Allosaurus

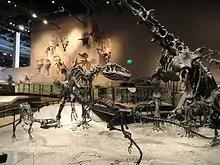
Skeletons at different growth stages on display, the Natural History Museum of Utah

"Allosaurus" is the eponymous member of the Allosauridae, a family that Marsh had named in 1878, one year after his description of "A. fragilis". Originally, Allosauridae contained just "Allosaurus" itself. Marsh named two additional allosaurids in 1879 – "Creosaurus" and "Labrosaurus" – but these were later found to be synonyms of "Allosaurus". In 1890, Karl Alfred von Zittel instead classified "Allosaurus" within the family Megalosauridae, while Marsh classified it within Dryptosauridae in 1895 and 1896. Most studies followed Zittel's classification within Megalosauridae until Madsen, in his 1976 monograph, argued that Megalosauridae has been used for any kind of carnivorous dinosaur with recurved and pointed teeth. Because "Allosaurus" differed from "Megalosaurus" in multiple aspects, Madsen argued that Allosauridae should be kept as a separate family. Some studies in the 1980s and 1990s proposed that "Allosaurus" was more closely related to the Tyrannosauridae than to most other theropods, but this has been rejected, with tyrannosaurids identified as members of a separate branch of theropods, the Coelurosauria. Various genera, such as "Piatnitzkysaurus" or "Acrocanthosaurus", have been classified within Allosauridae by different authors, but two later reviews from 2004 and 2012 restricted the family to just "Allosaurus" and "Saurophaganax". In 2014, Andy Danison and colleagues showed that "Saurophaganax" did not exist as a separate genus of allosaurid, as it consisted of a mixture of "Allosaurus" and sauropod fossils.